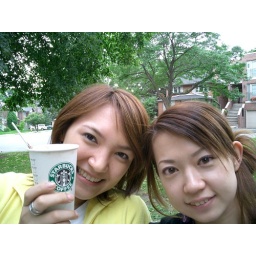
Eriko is so cute girl who is popular among Spanish.I talked her much in her room.